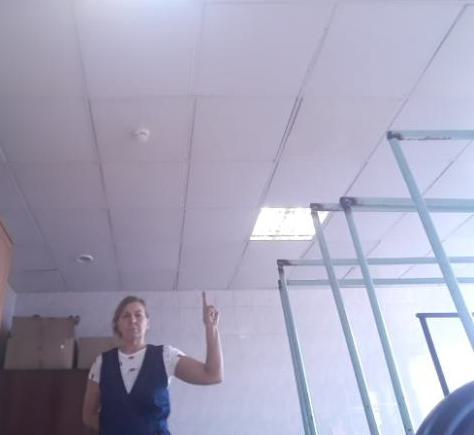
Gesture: one